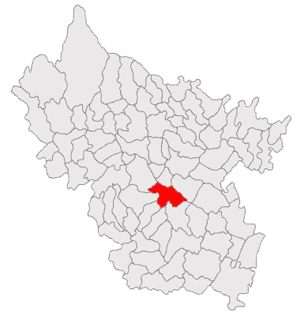
Buzău est une ville de l'est de la Roumanie, en Munténie, chef-lieu du județ de Buzău.